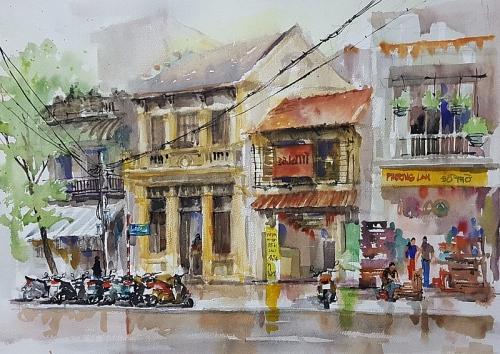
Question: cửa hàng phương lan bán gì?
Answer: cửa hàng phương lan bán đồ thờ